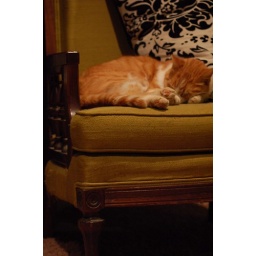
sleeping in the green chair